History of Albany, New York

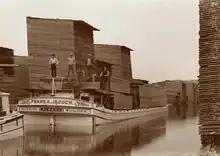
A flat boat with large, wooden boards piled on it floats in a narrow channel surrounded by more piles of wooden boards. A few men pose on the boat.

While the key to Albany's economic prosperity in the 19th century was transportation, industry and business also played a role. Dutch and German immigrants had established a thriving beer industry, and much was exported to other markets. Beverwyck Brewery, originally known as Quinn and Nolan (Nolan being mayor of Albany 1878–1883), operated from that period to 1972, when it was the last remaining brewer from that time. The city's location at the east end of the Erie Canal gave it unparalleled access to both raw products and a captive customer base in the west. Albany was known for its publishing houses, and to some extent, still is. Albany was second only to Boston in the number of books produced for most of the 19th century. Jobs in the iron foundries in both the north and south ends of the city attracted thousands of immigrants to the city. Intricate wrought-iron details still enhance many historic buildings in Albany. The iron industry waned by the 1890s, falling victim to the costs associated with a newly unionized workforce and competition from the opening of mines in the Mesabi Range in Minnesota.